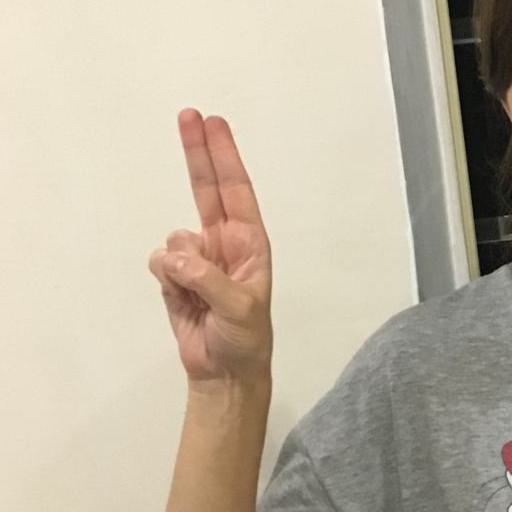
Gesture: two_up